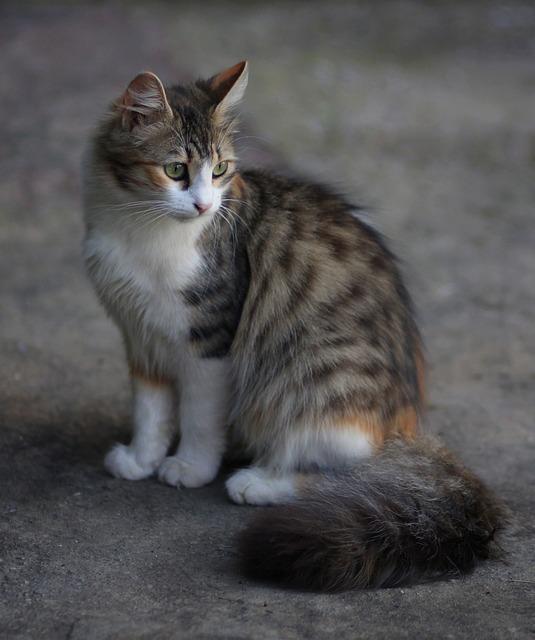
cat